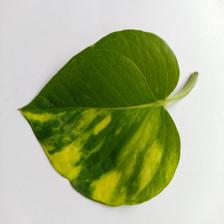
Label: Healthy